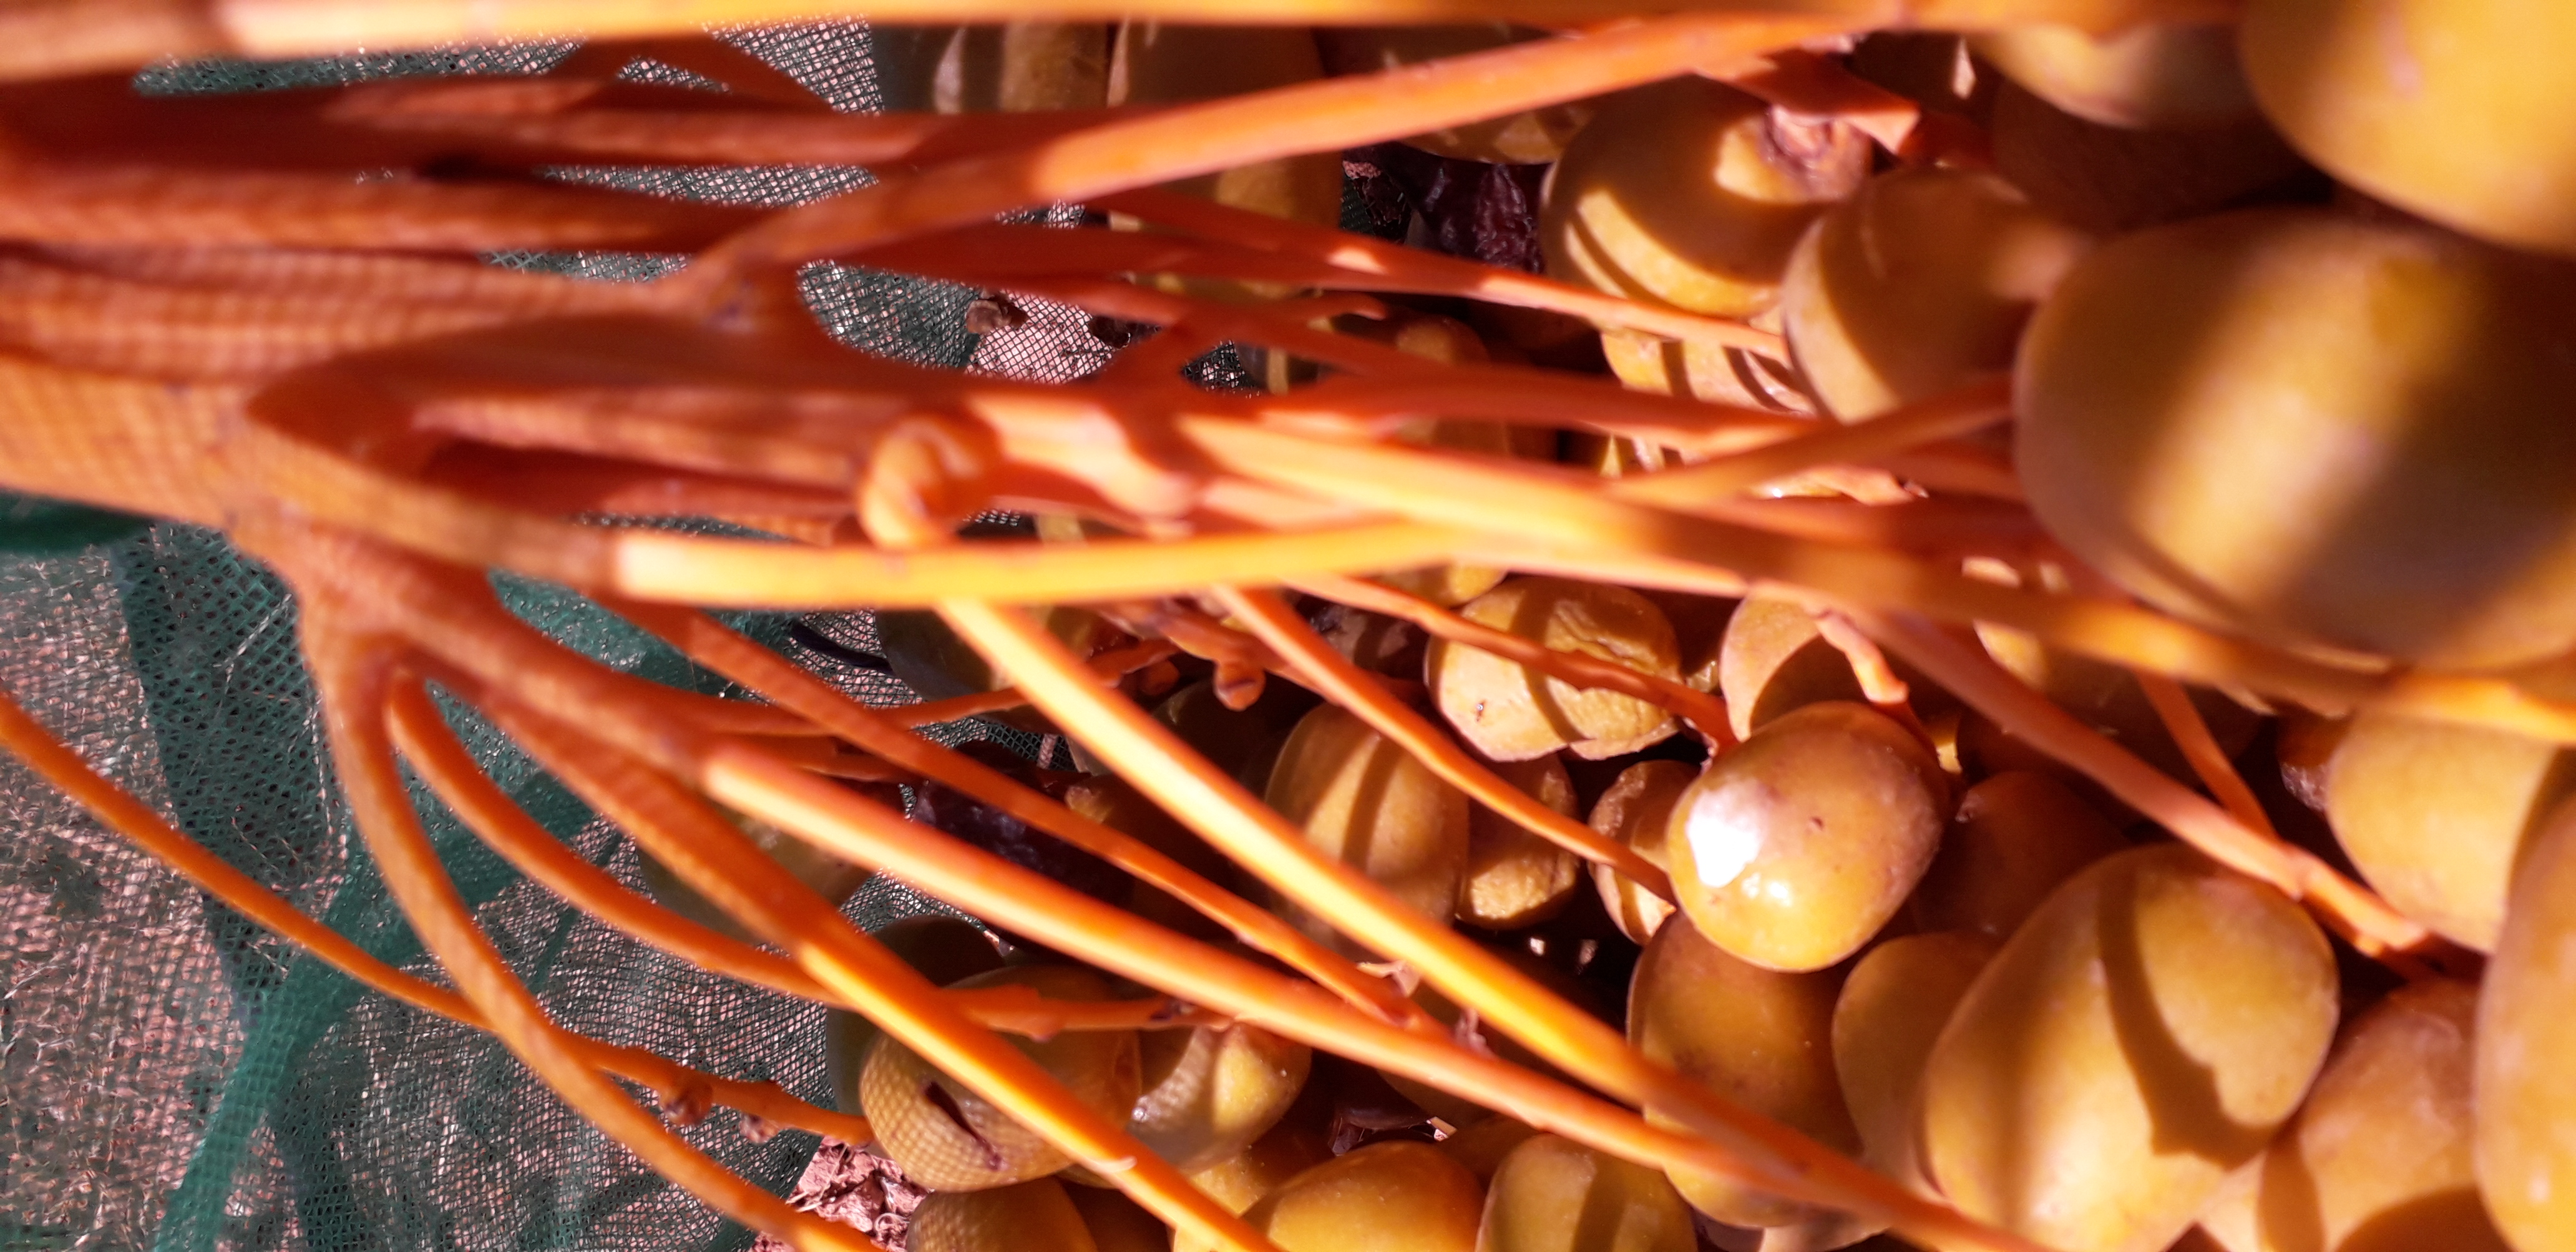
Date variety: Boufagous